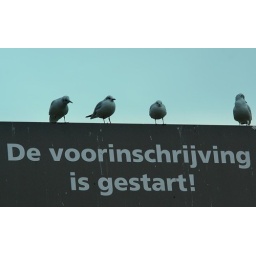
These birds are first in line when the new houses will be built...